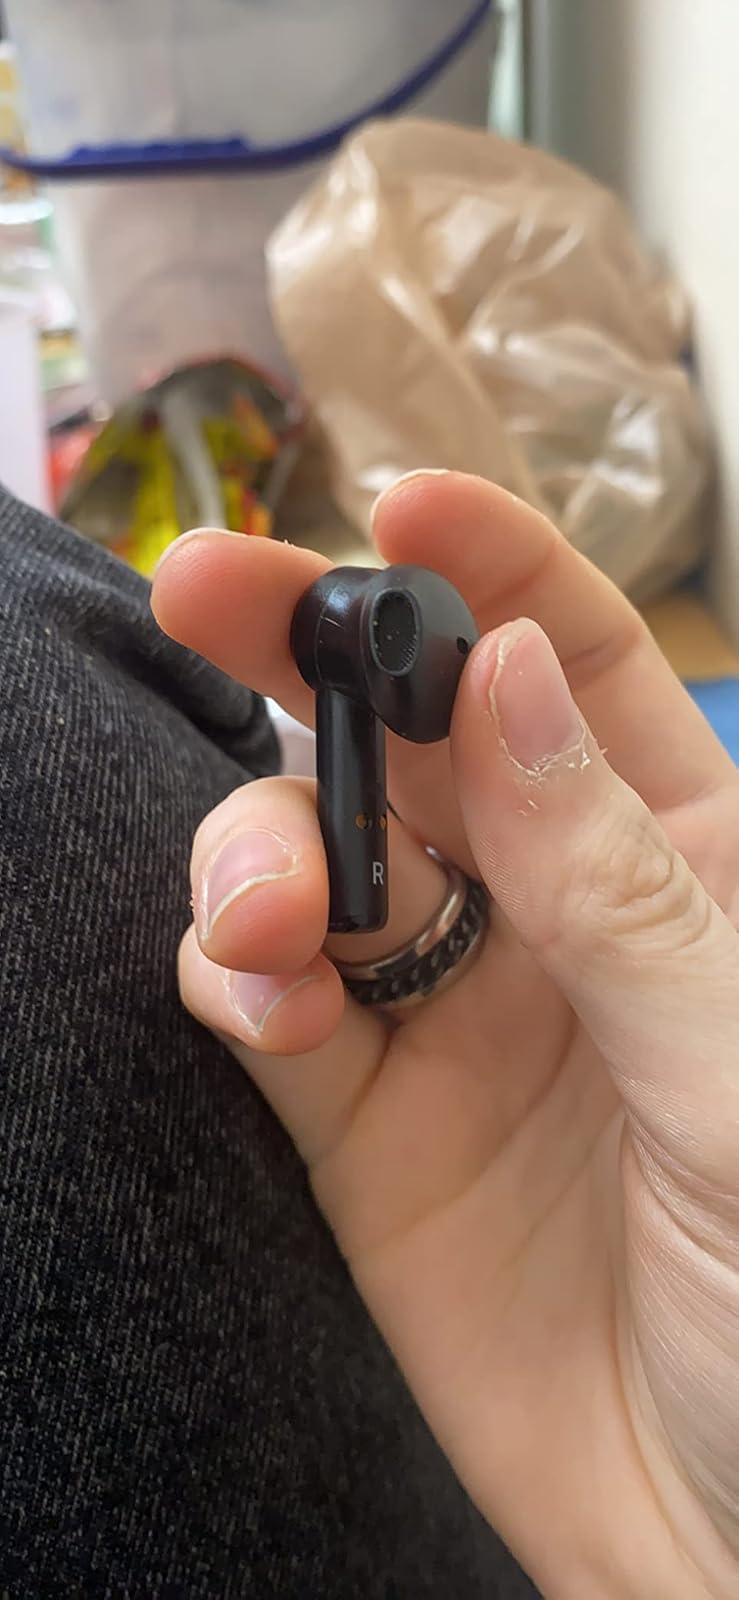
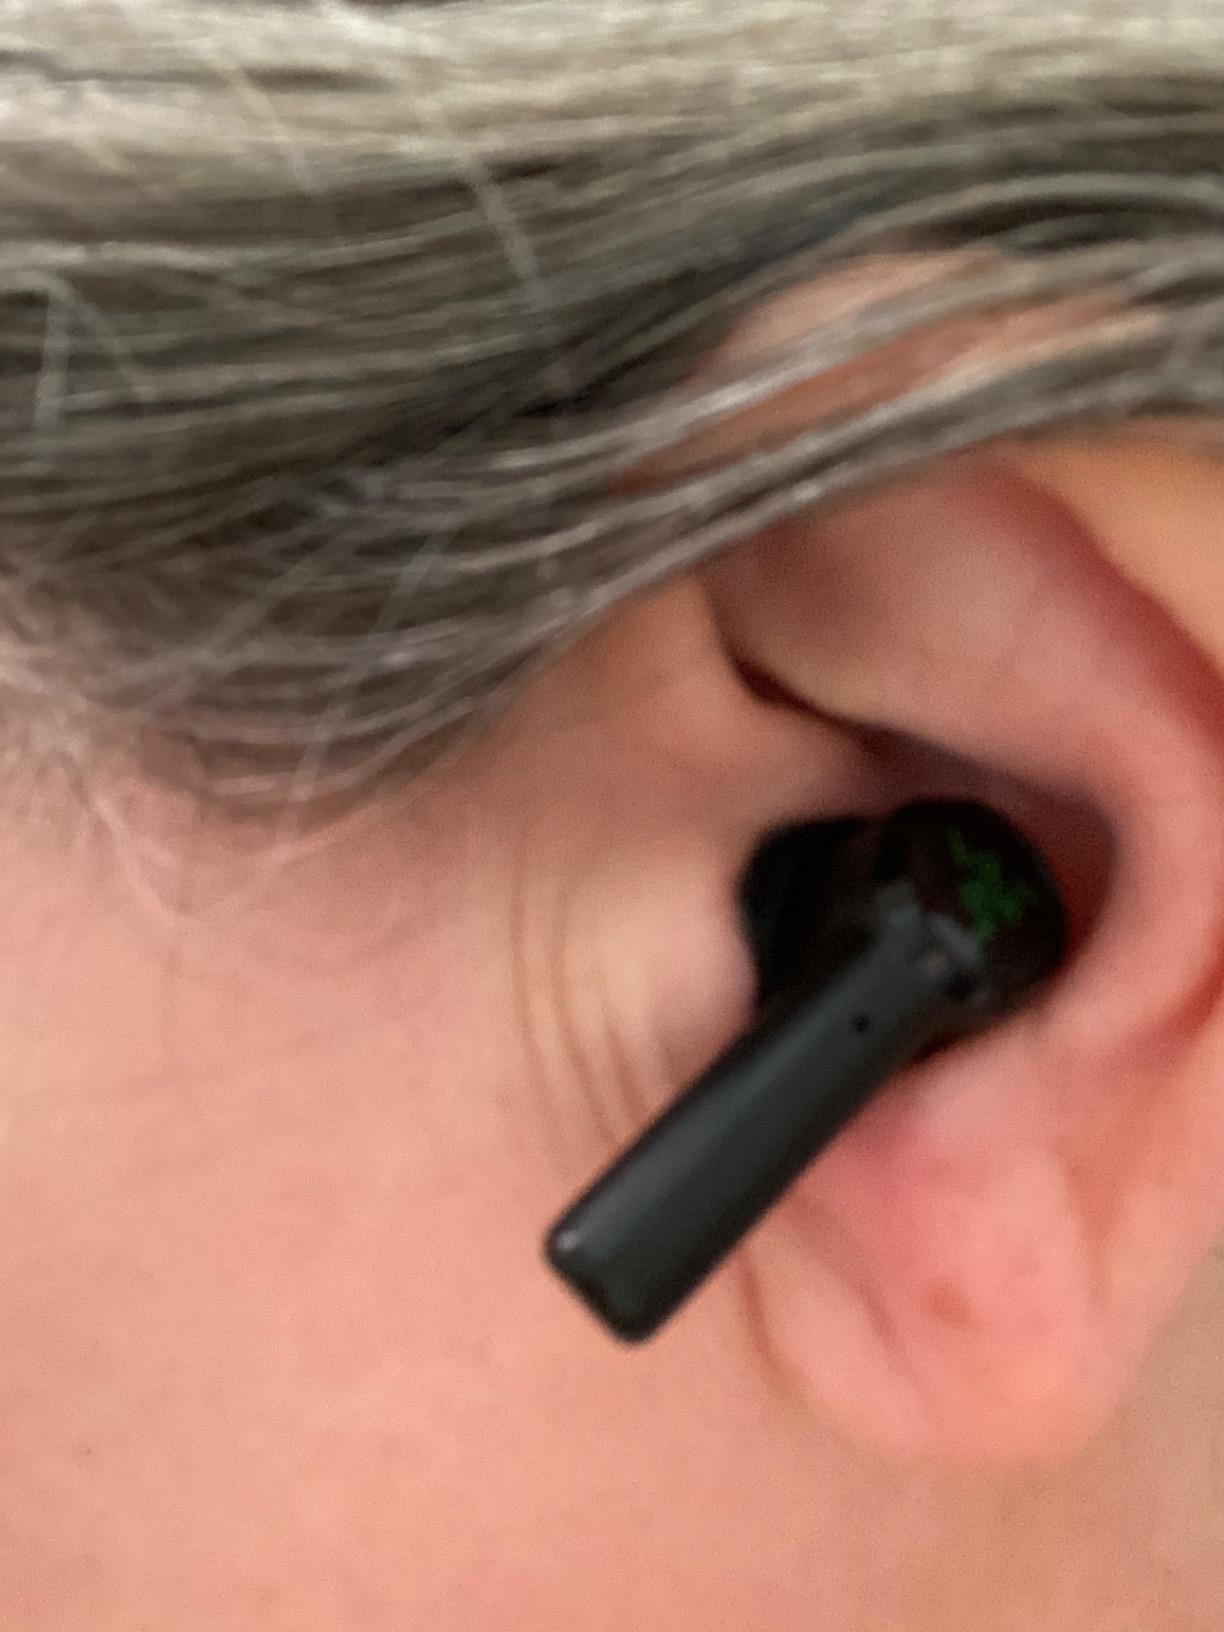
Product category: earbuds
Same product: yes